Which point is corresponding to the reference point?
Reference image:
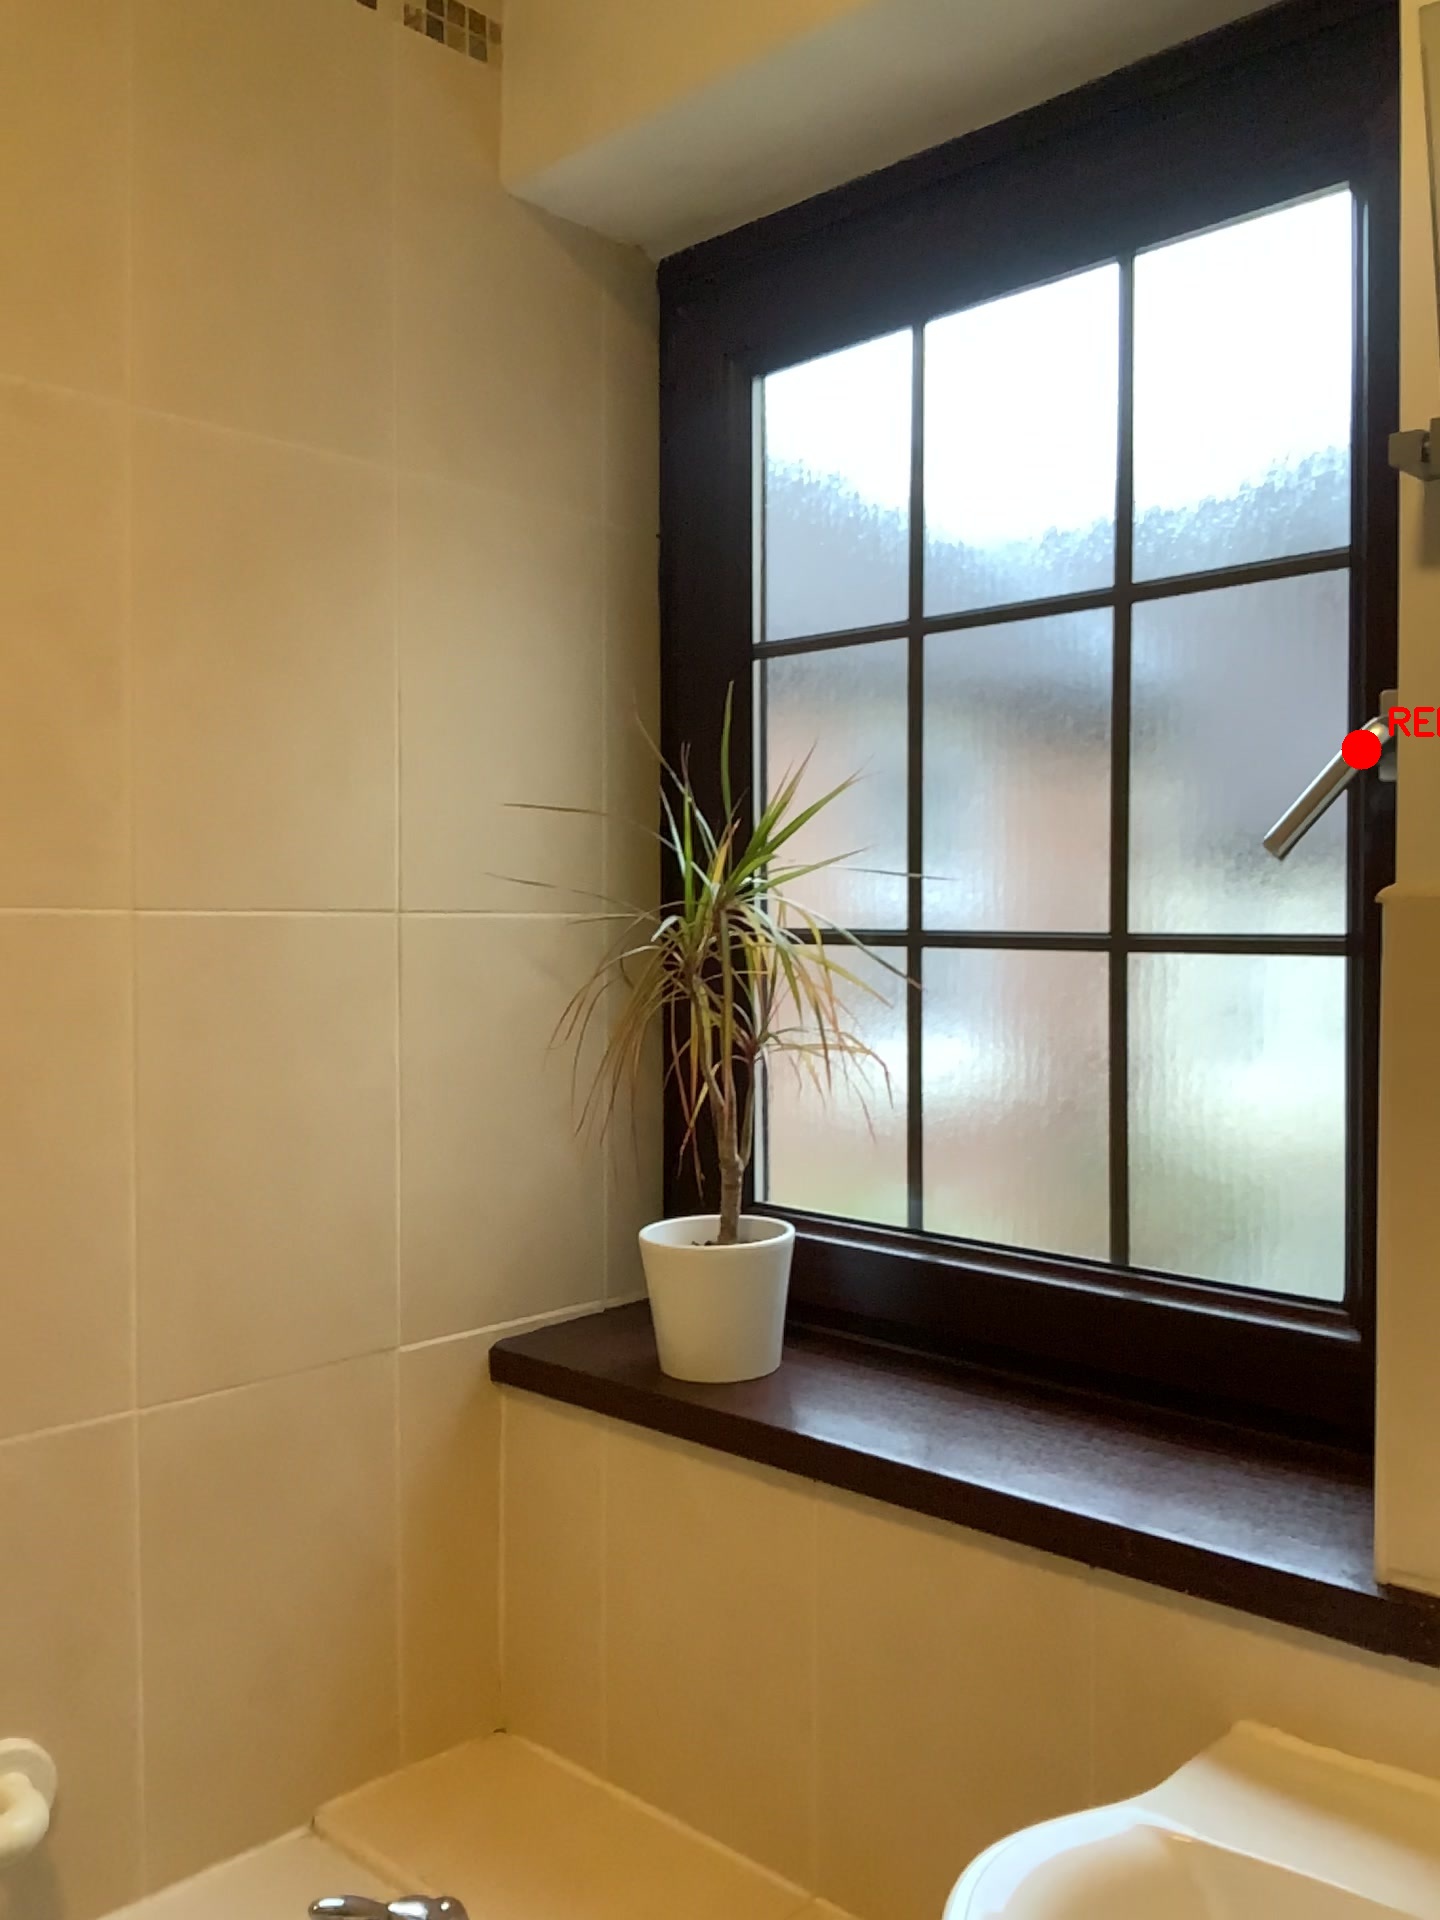
Option image:
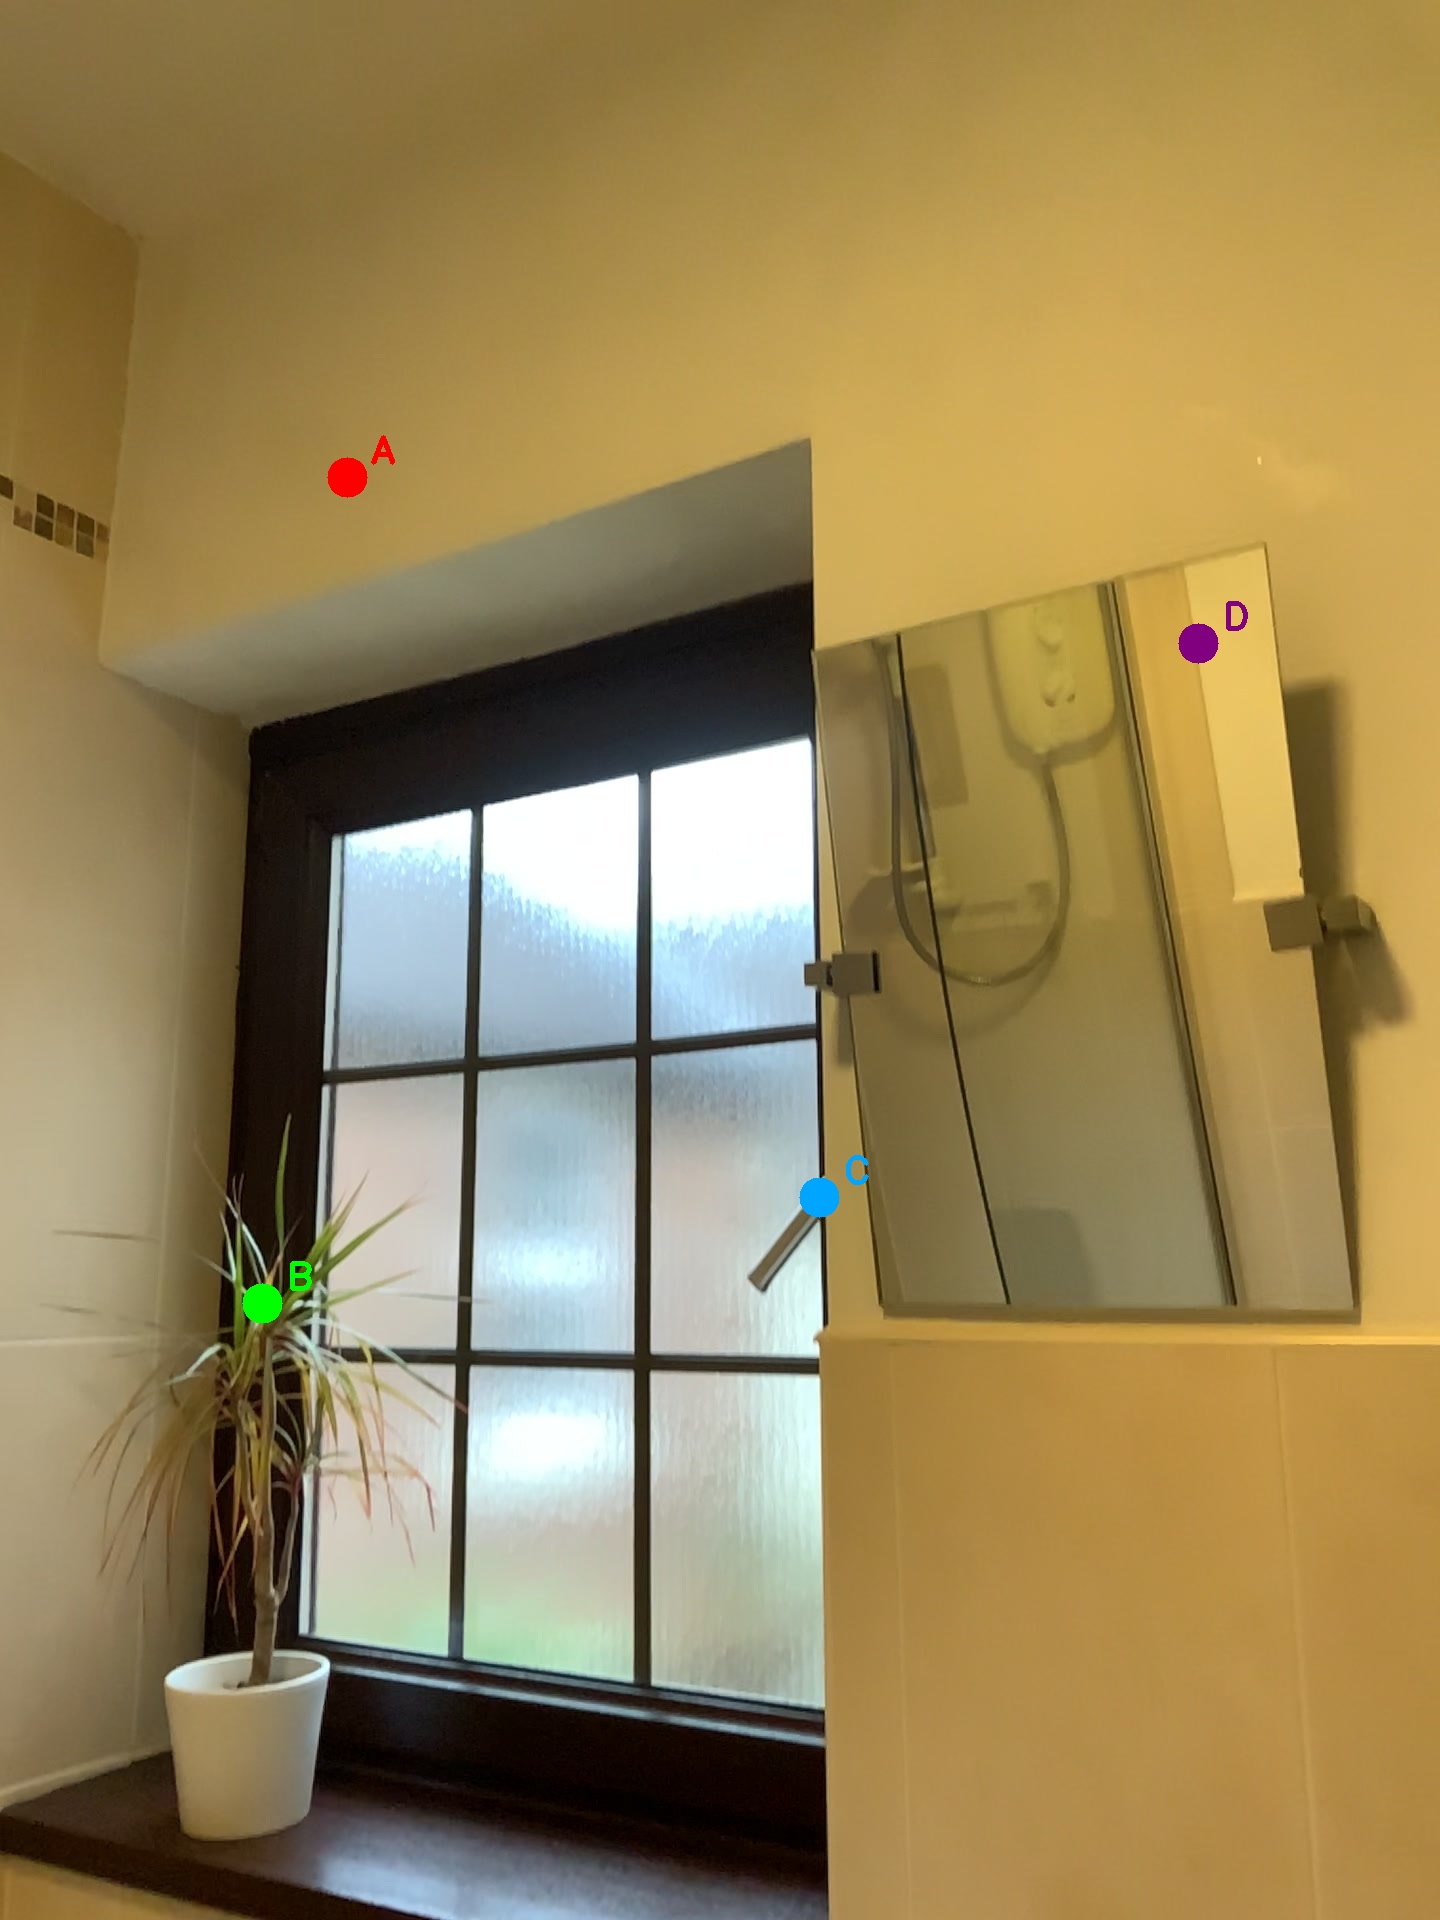
Choices:
Point A
Point B
Point C
Point D
Answer: (C)